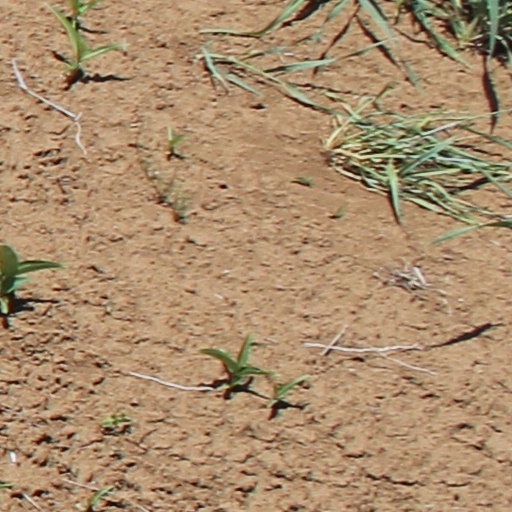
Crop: wheat